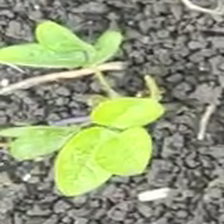
Weed species: Asian_Pigeonwings_(Clitoria Ternatea)